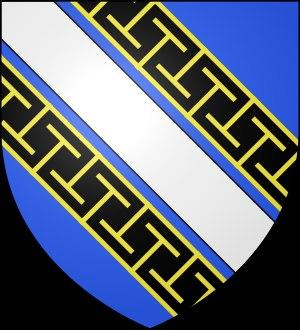
Dampierre-sur-le-Doubs est une commune française située dans le département du Doubs, en région Bourgogne-Franche-Comté.